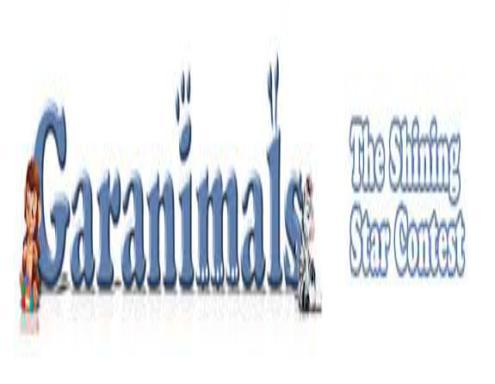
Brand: garanimals
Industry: Clothes